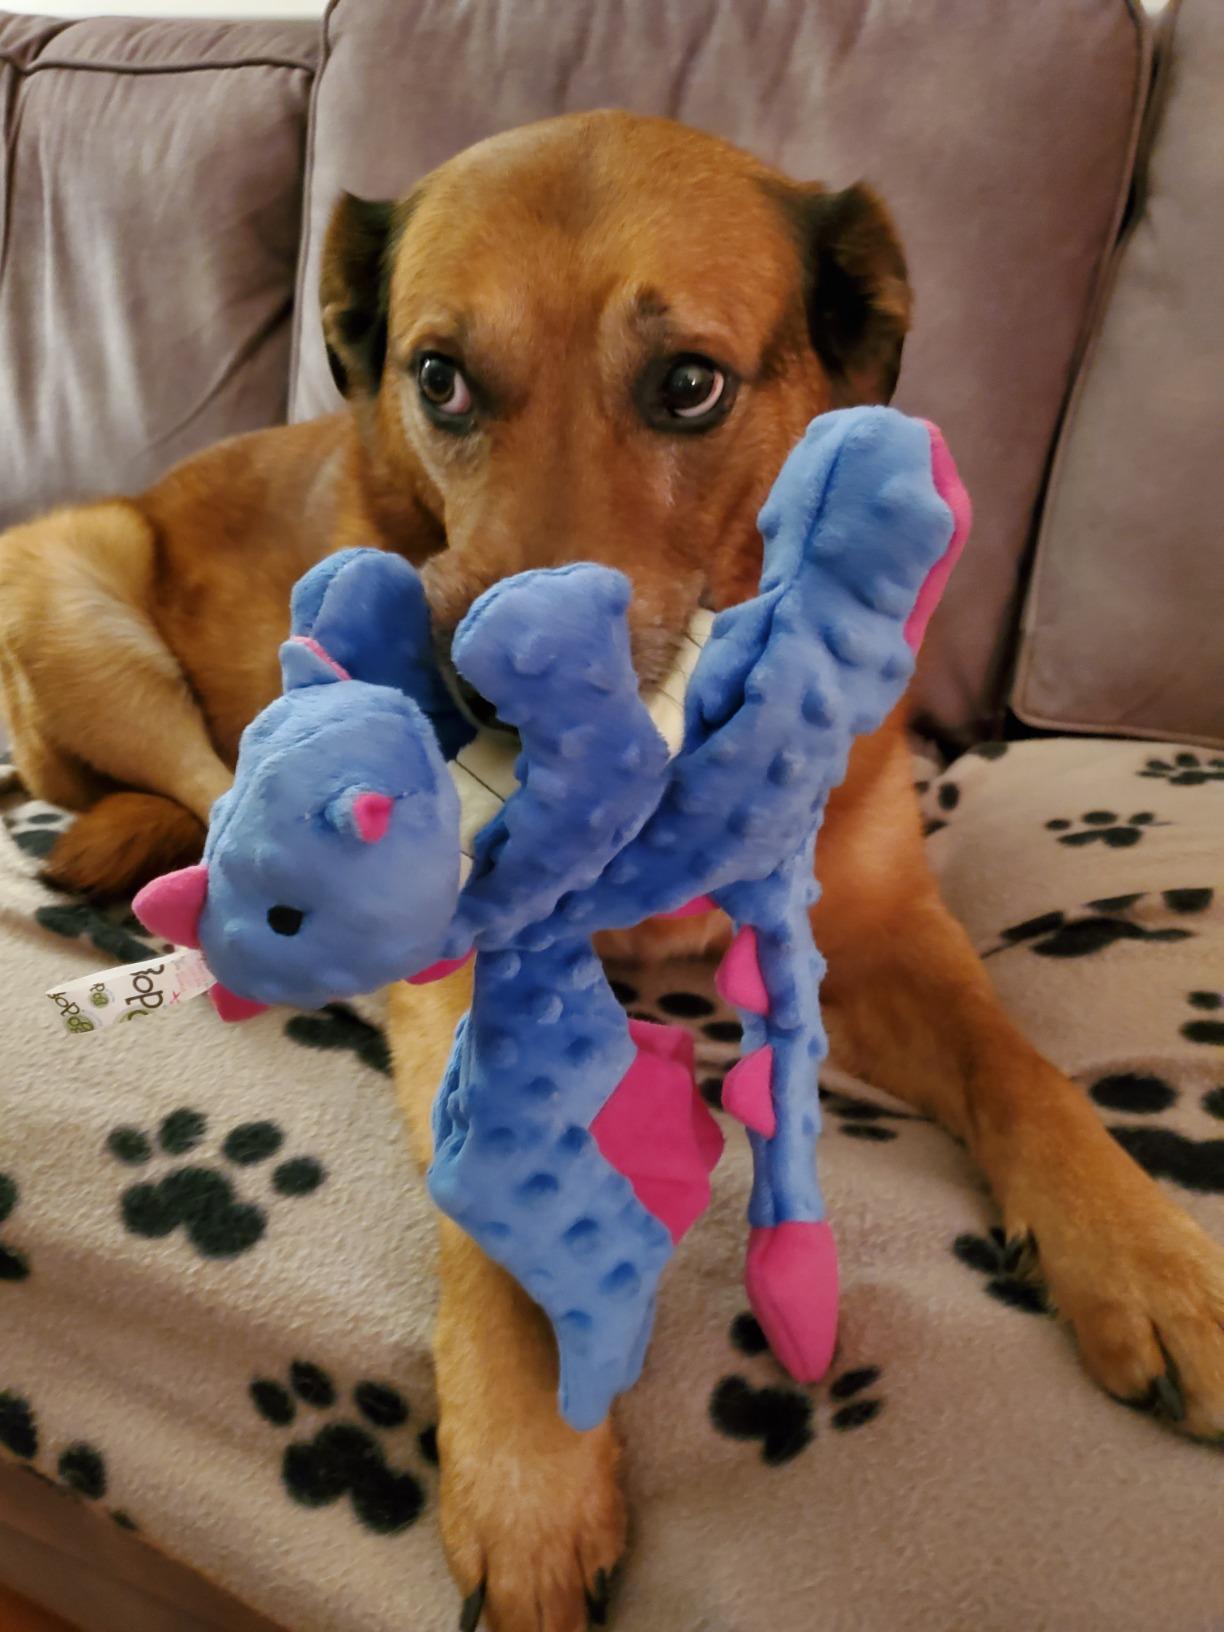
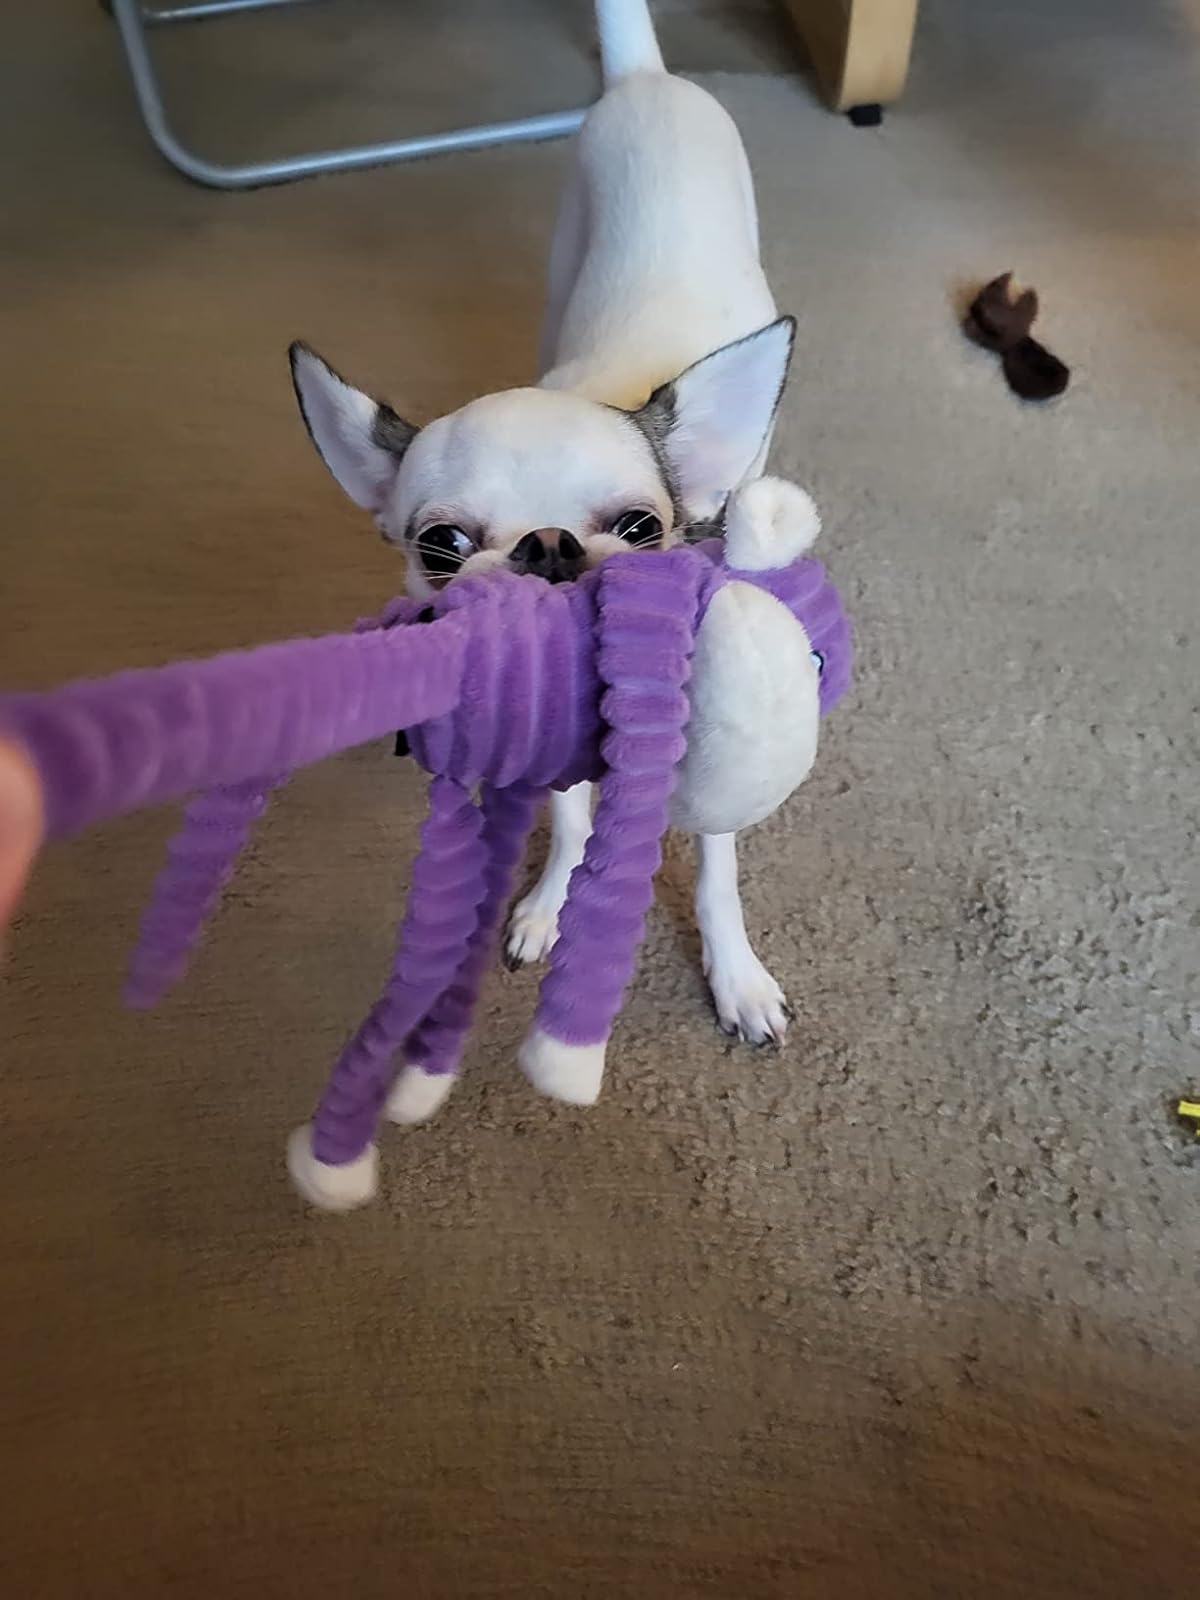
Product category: items_toy
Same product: no